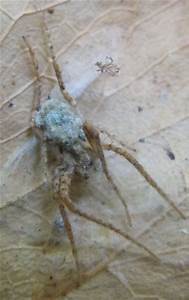
Label: spider